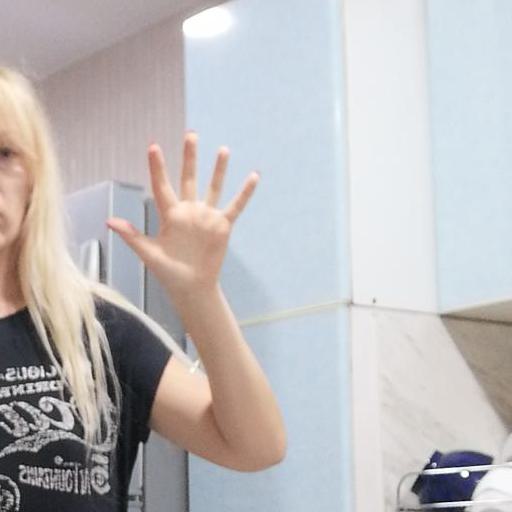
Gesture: palm